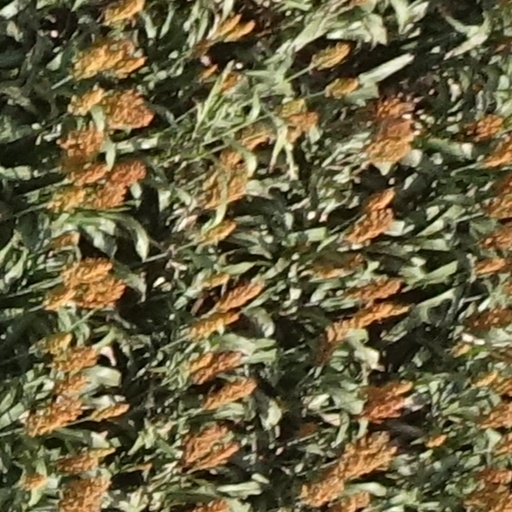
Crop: sorghum